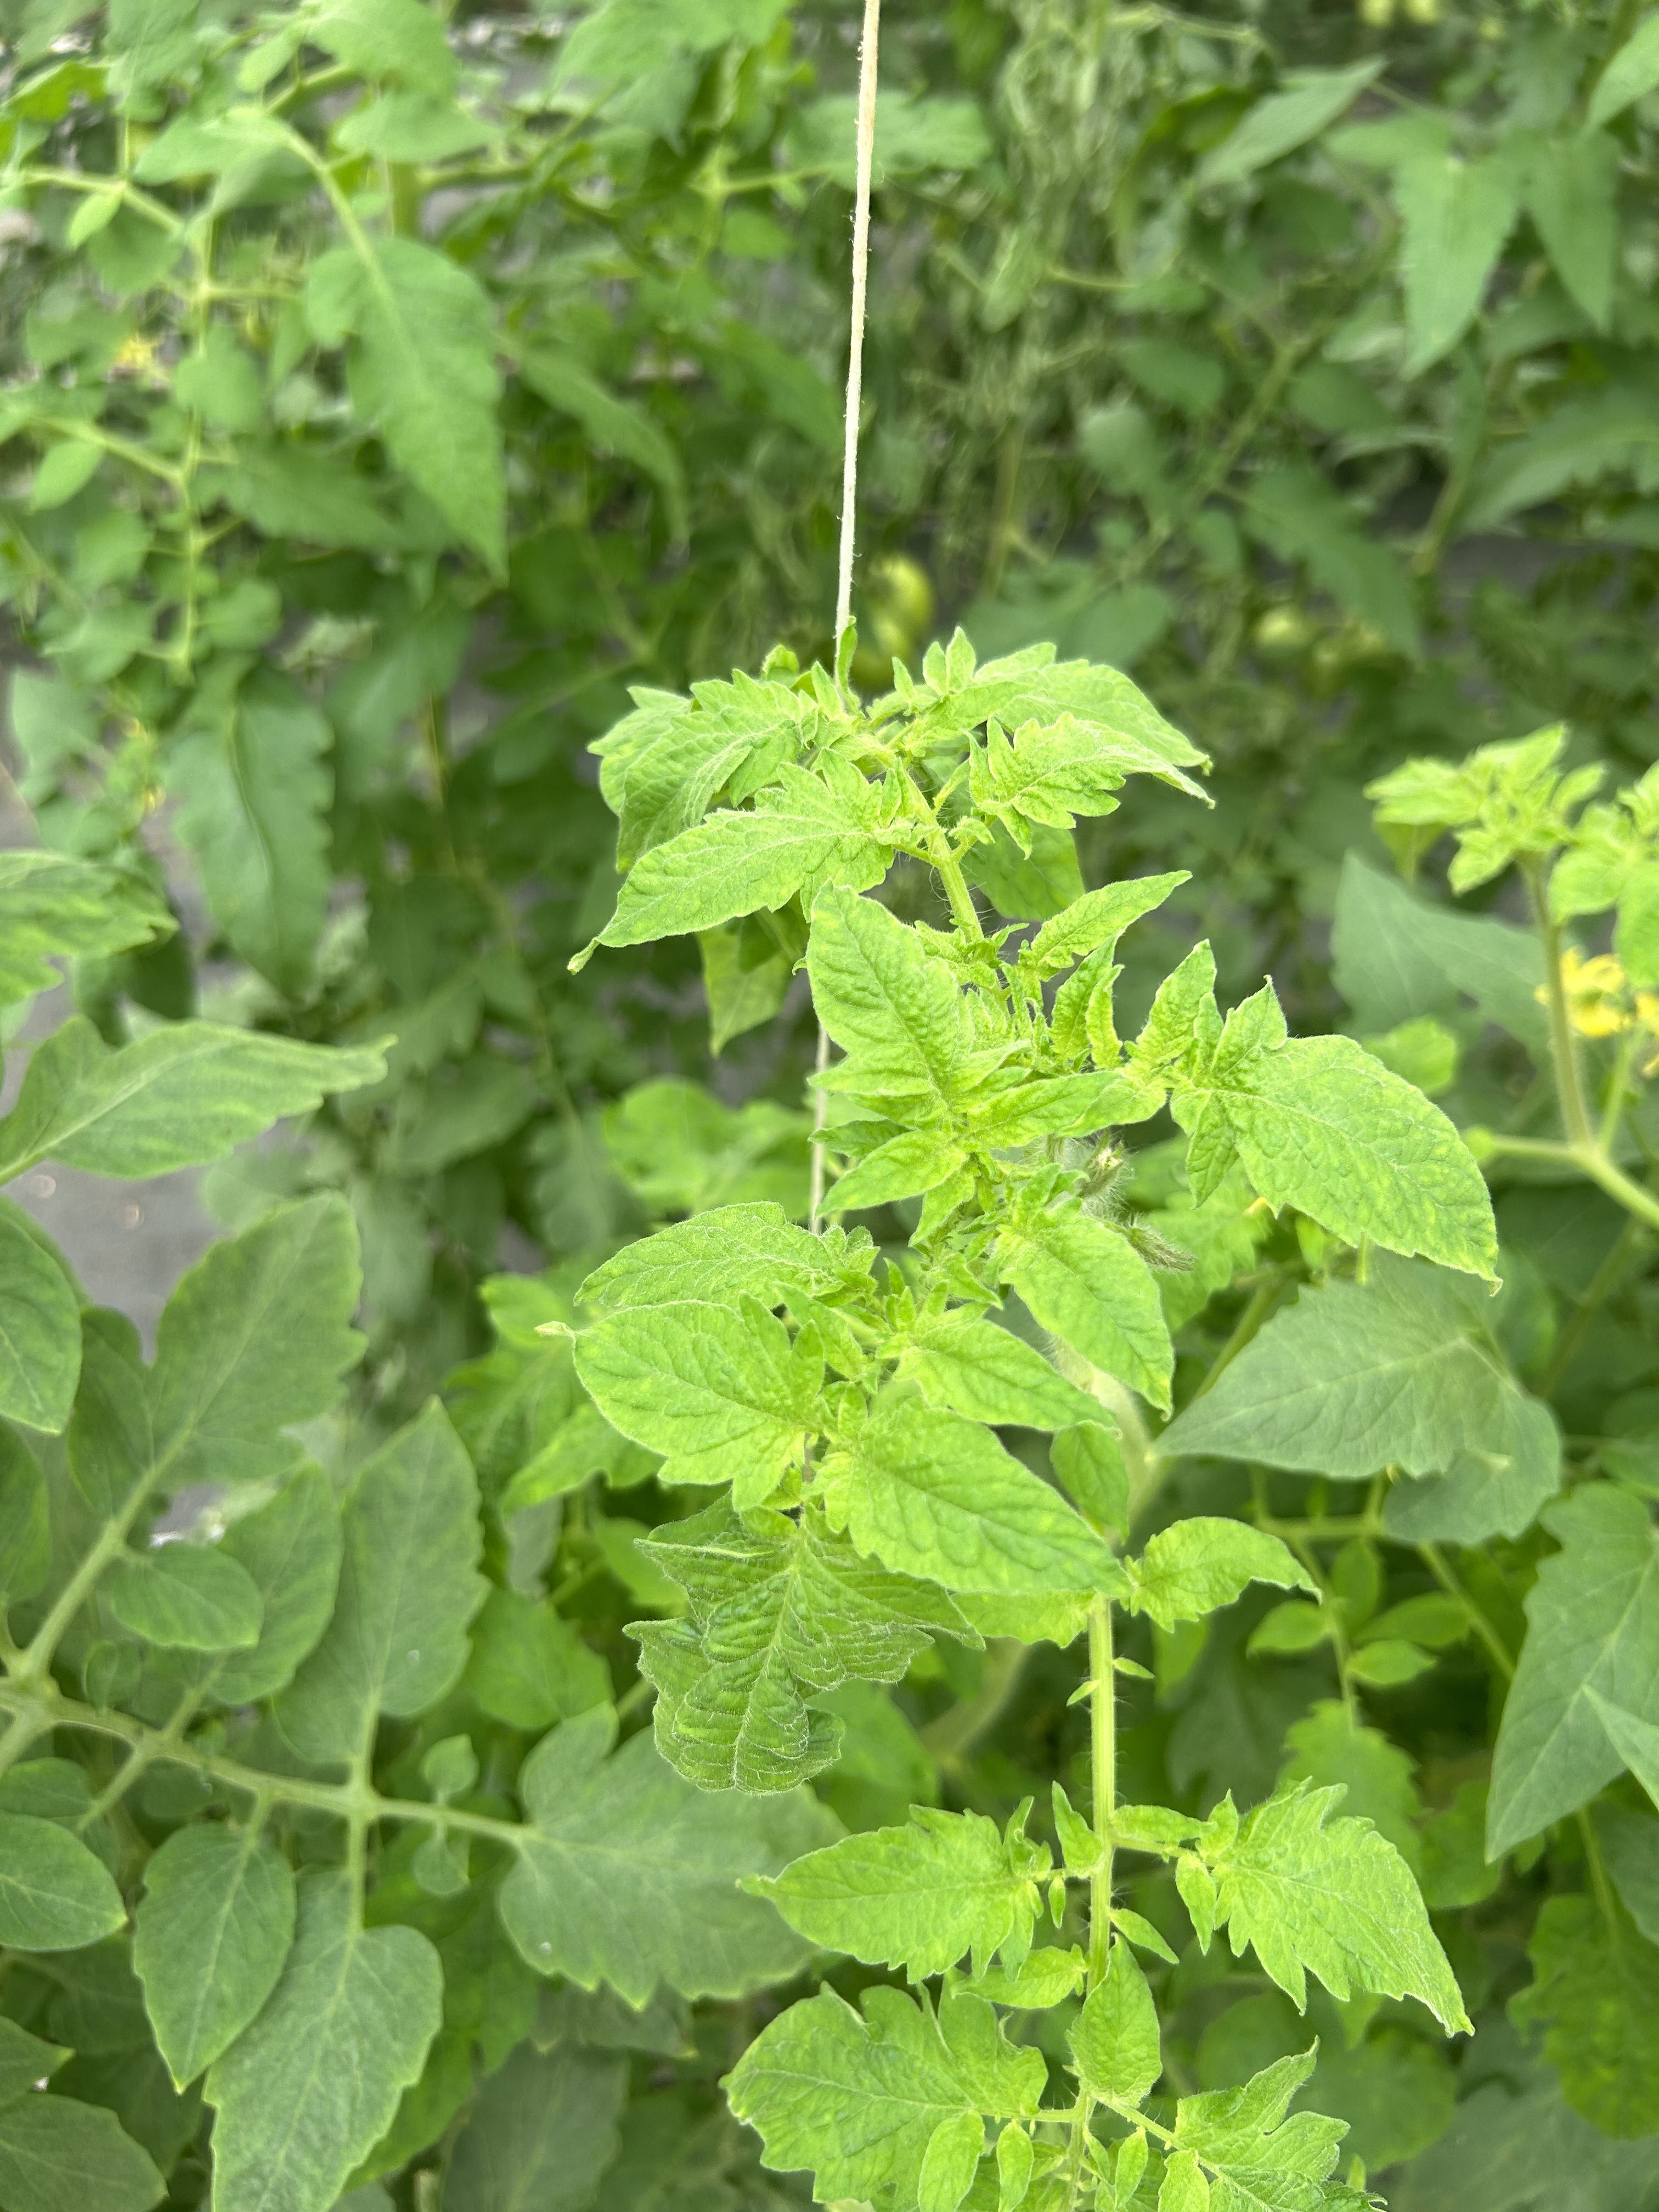
Disease: Viral